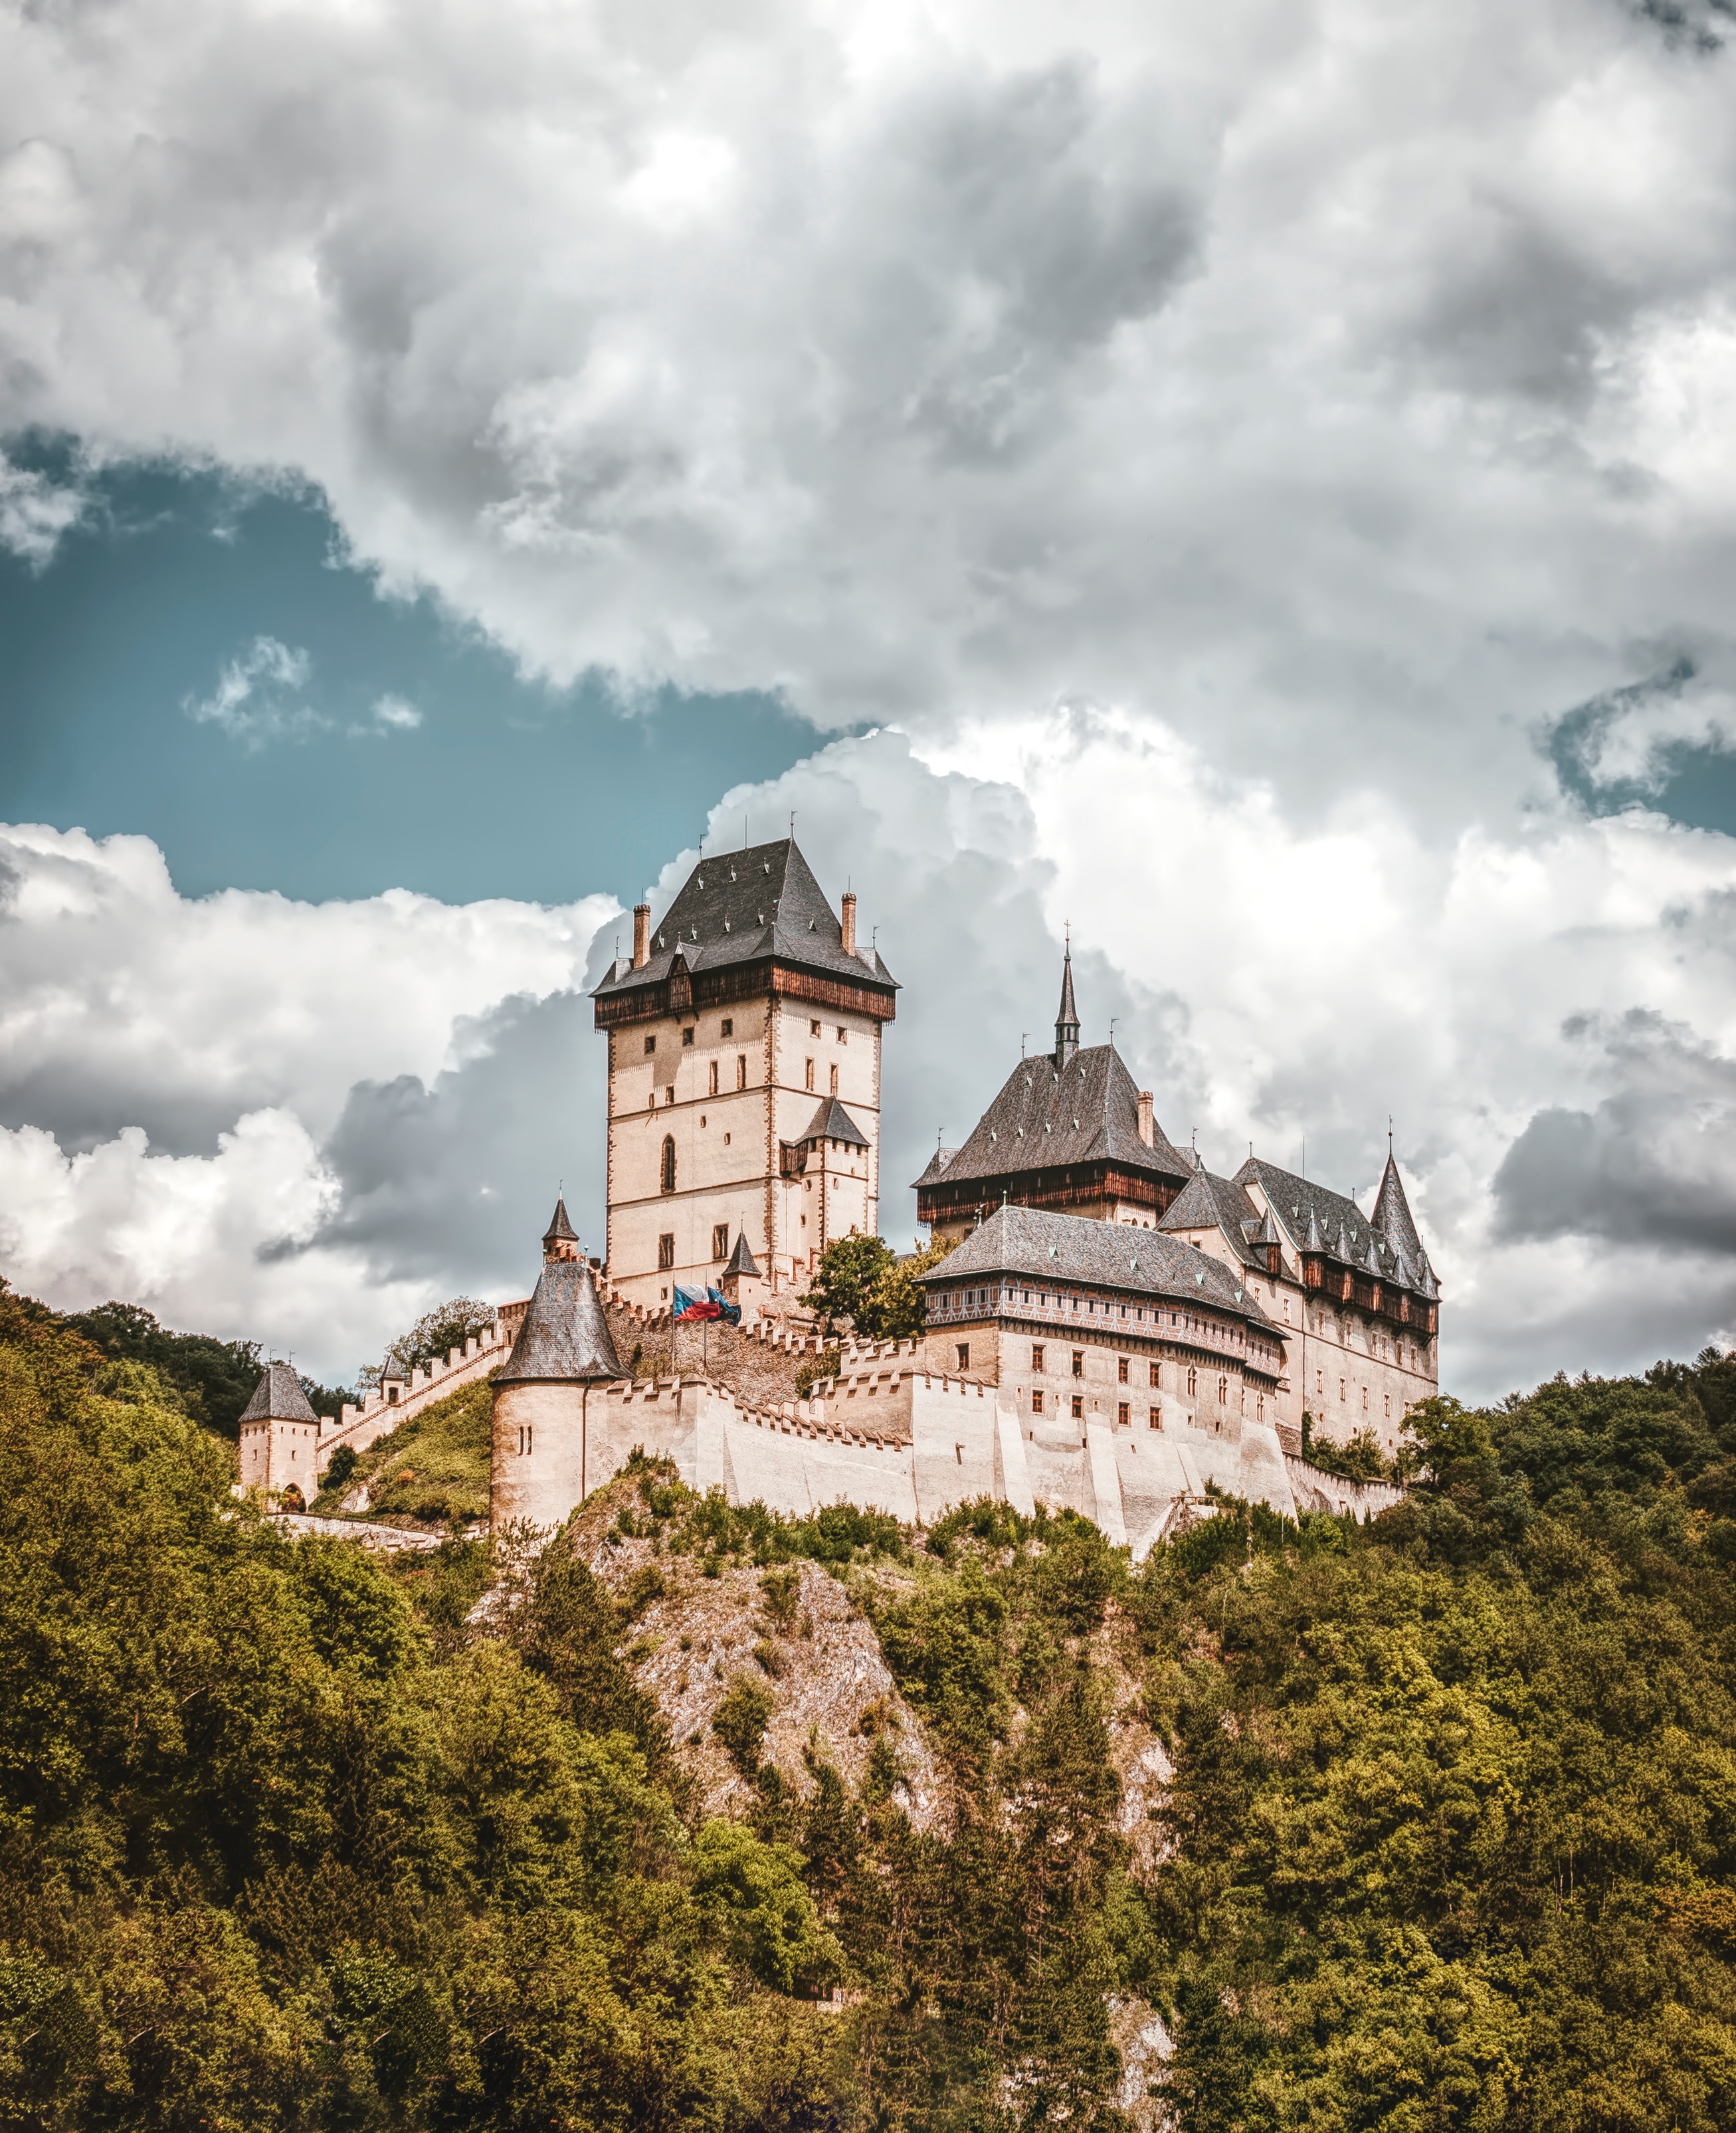
landmark, sky, architecture, castle, cloud, building, tree, palace, hill, chateau, hill station, fortification, historic site, tourism, mountain, stock photography, medieval architecture, history, middle ages, landscape, house, monastery, estate, city, mountain range, tourist attraction, stately home